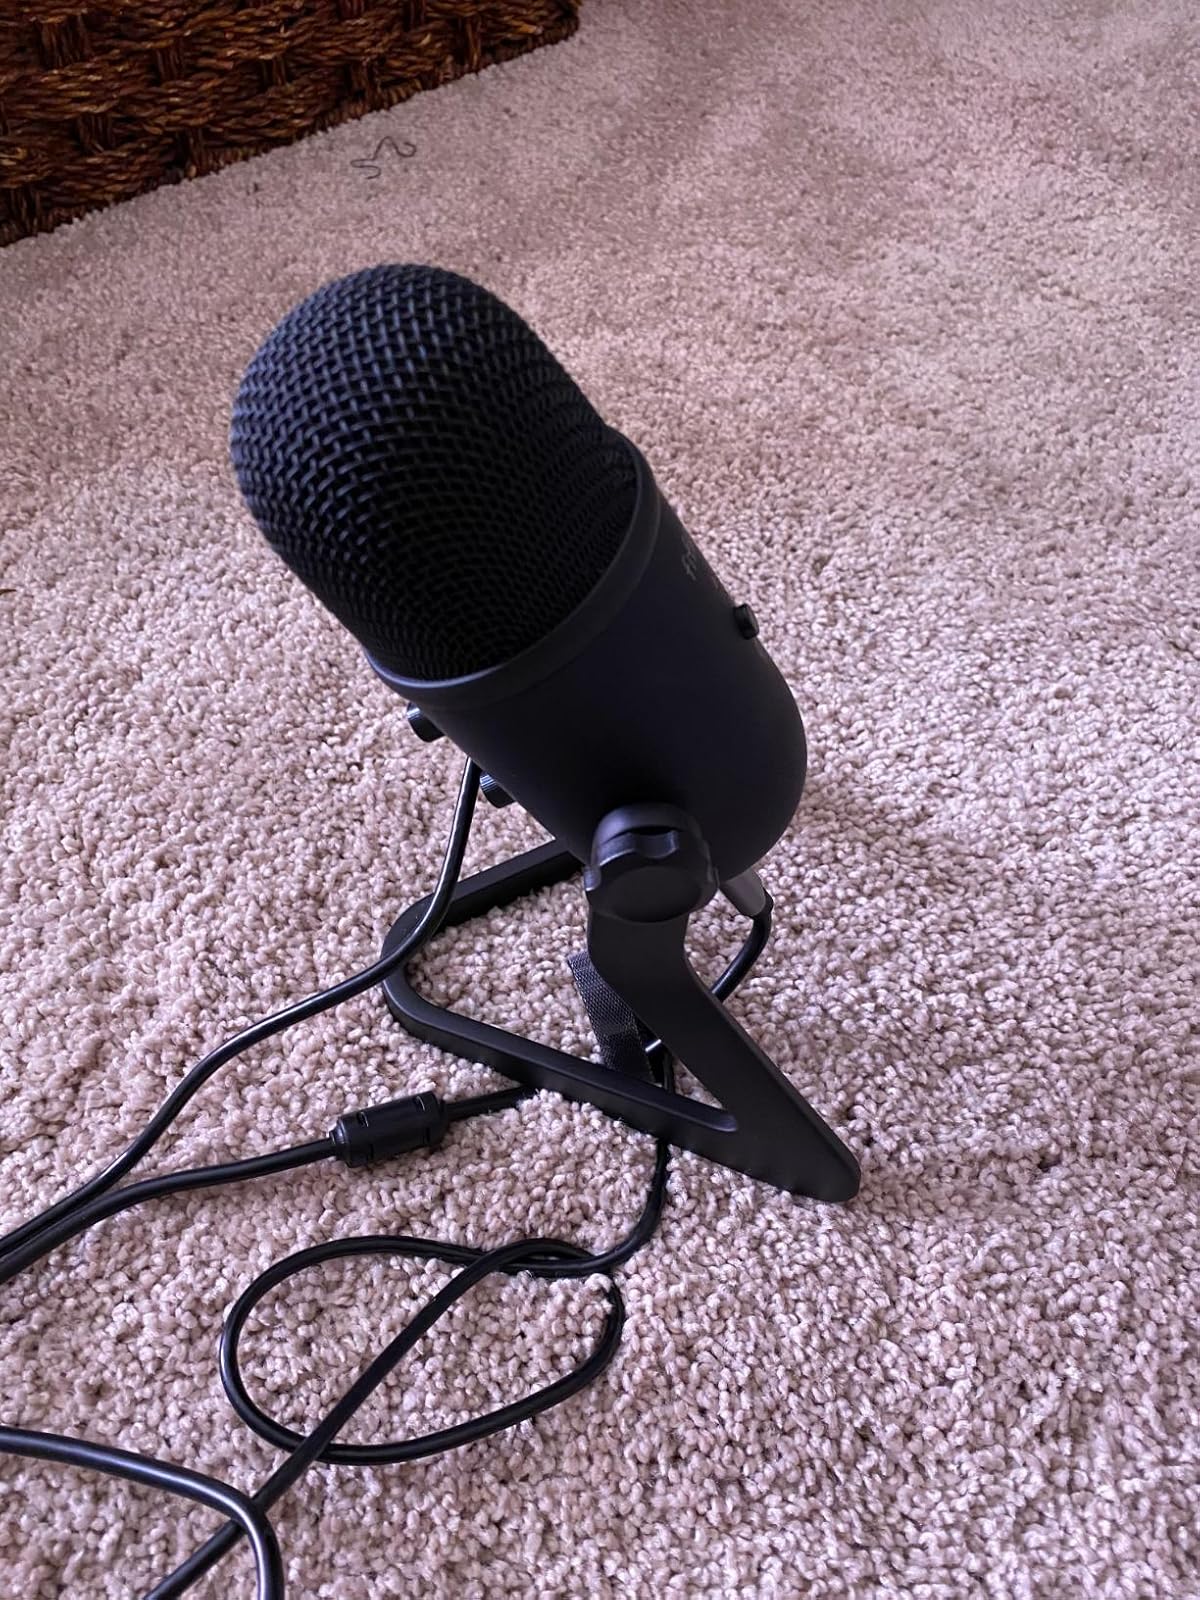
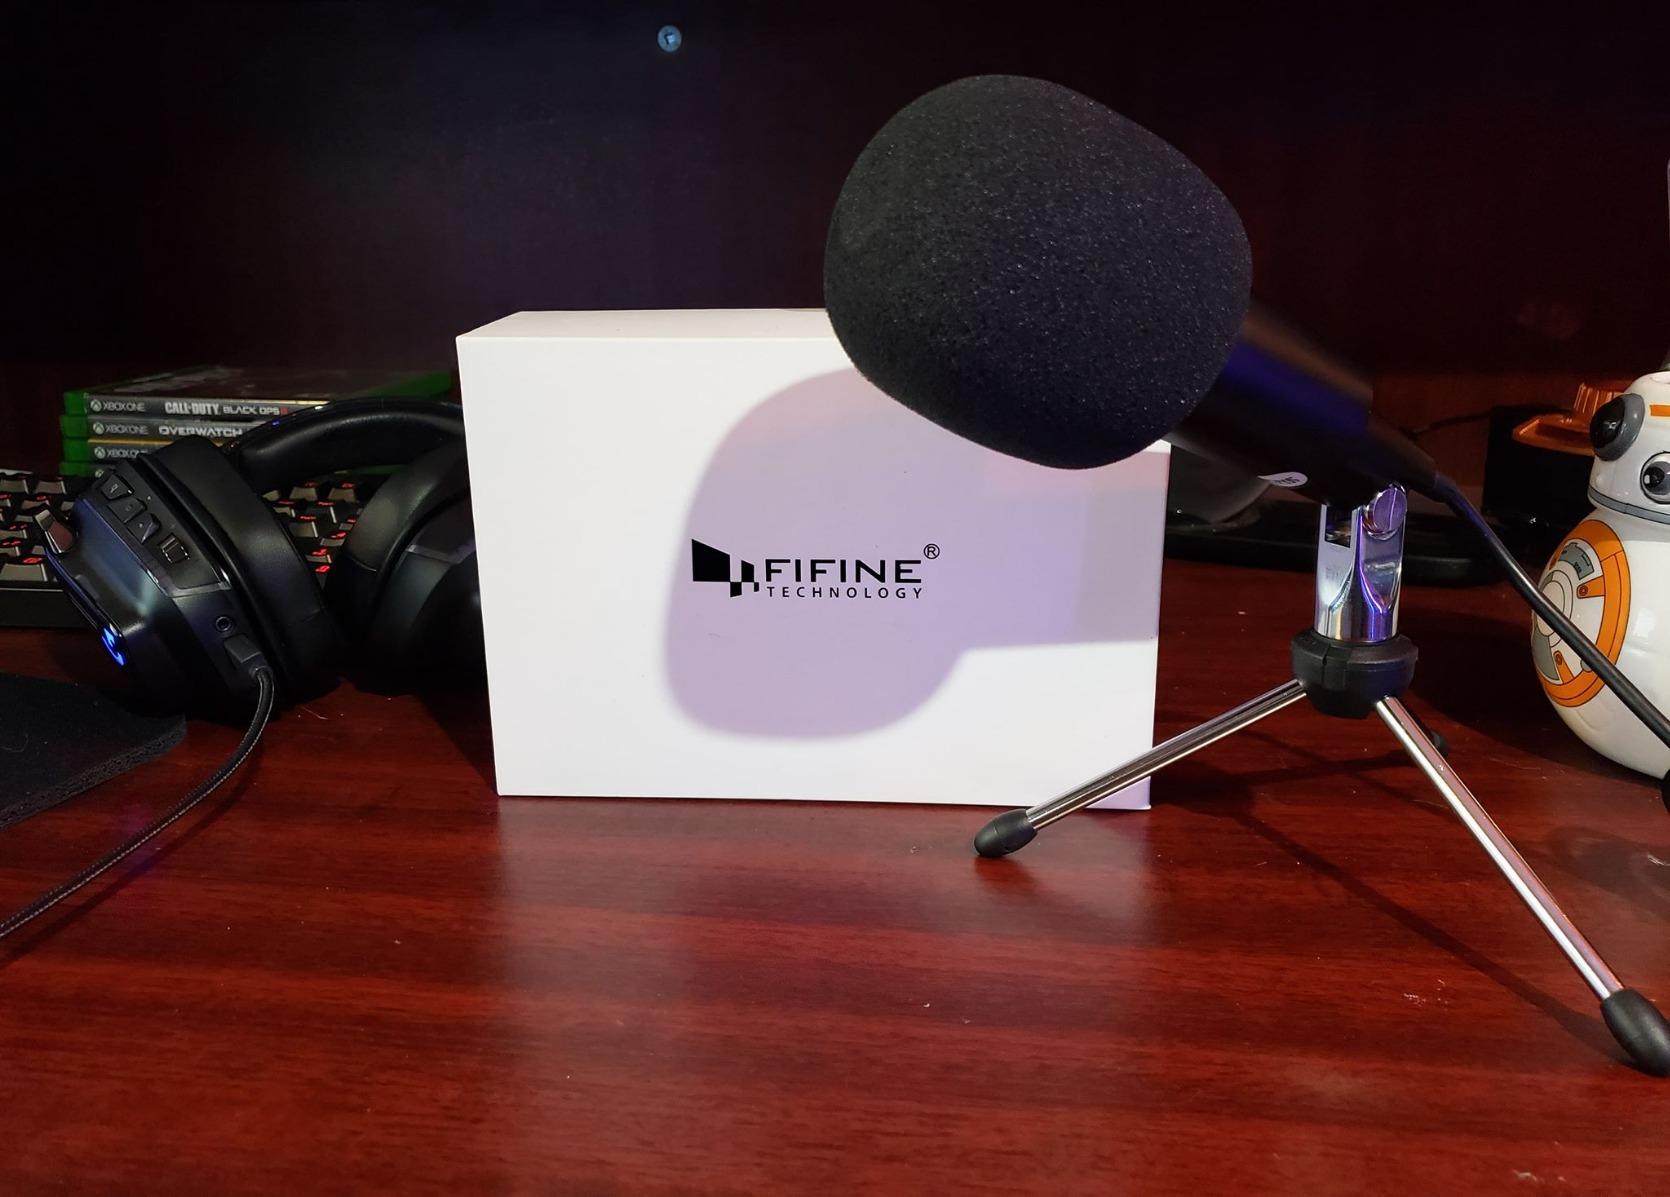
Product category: microphone
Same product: no